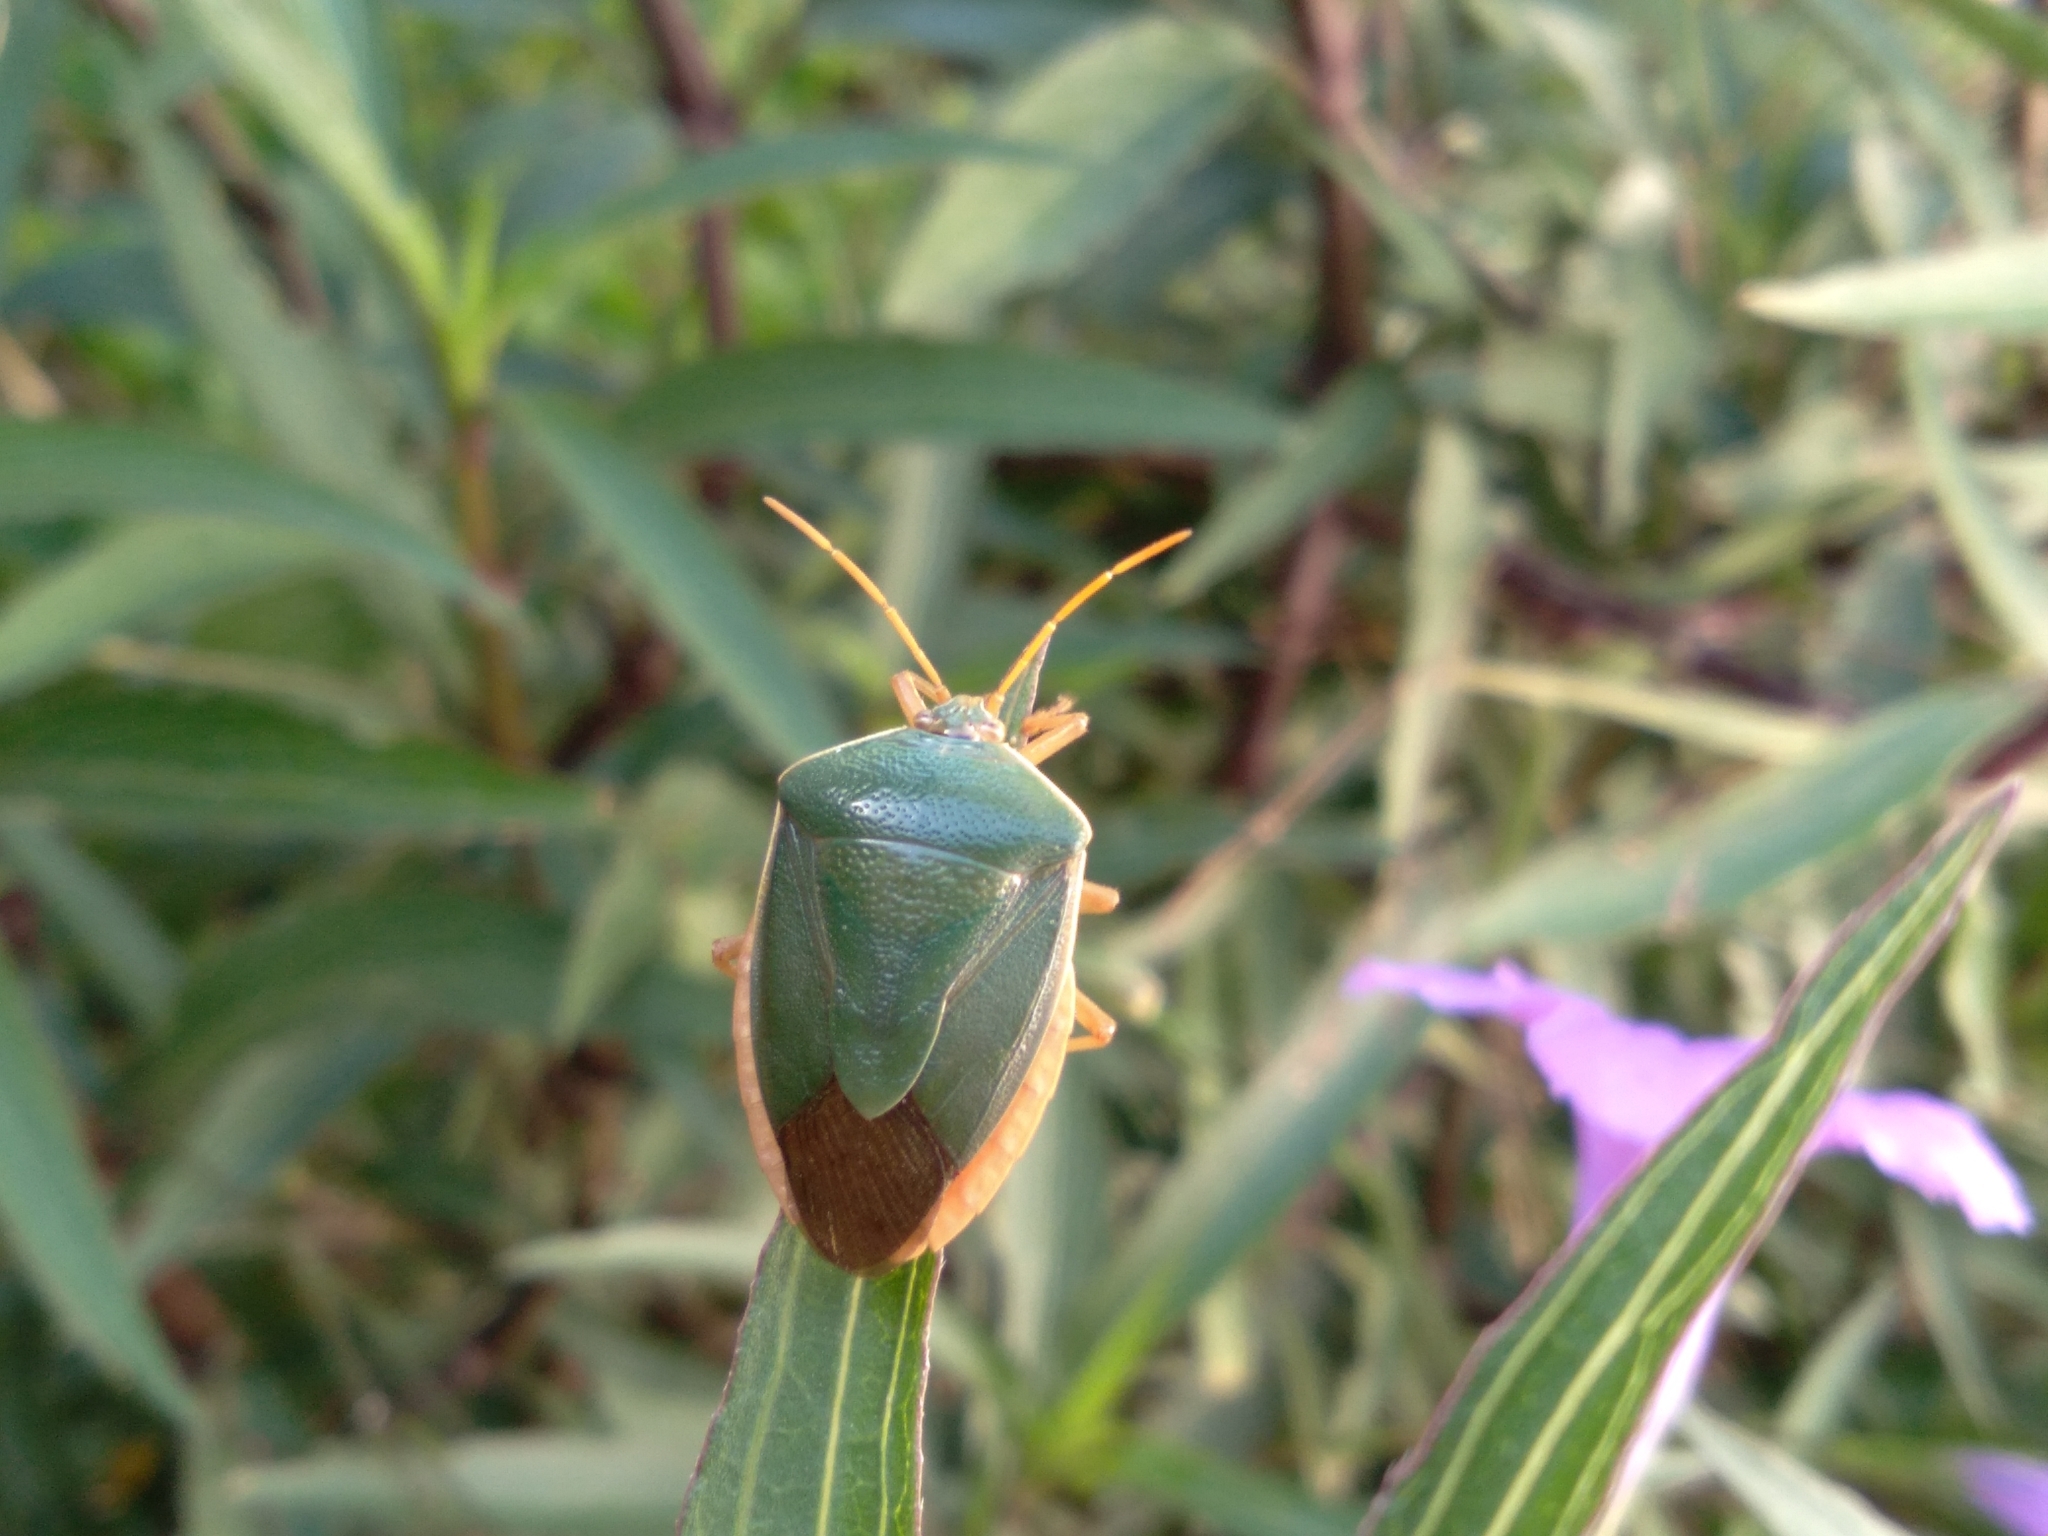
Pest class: stink_bug